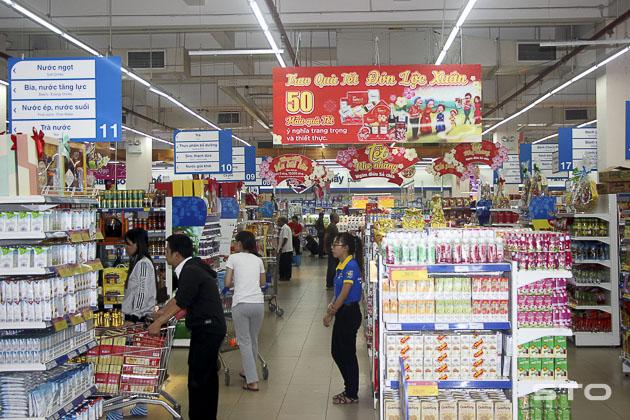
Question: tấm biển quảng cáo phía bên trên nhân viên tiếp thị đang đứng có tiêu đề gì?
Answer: trao quà tết, đón lộc xuân